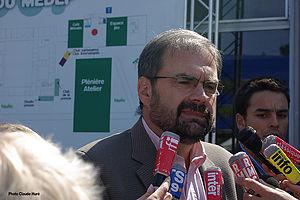
Liste non exhaustive de personnalités liées à la ville française de Nancy.